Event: Nepal Earthquake
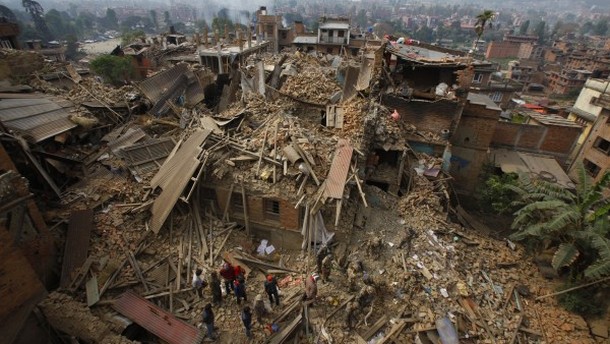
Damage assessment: damage